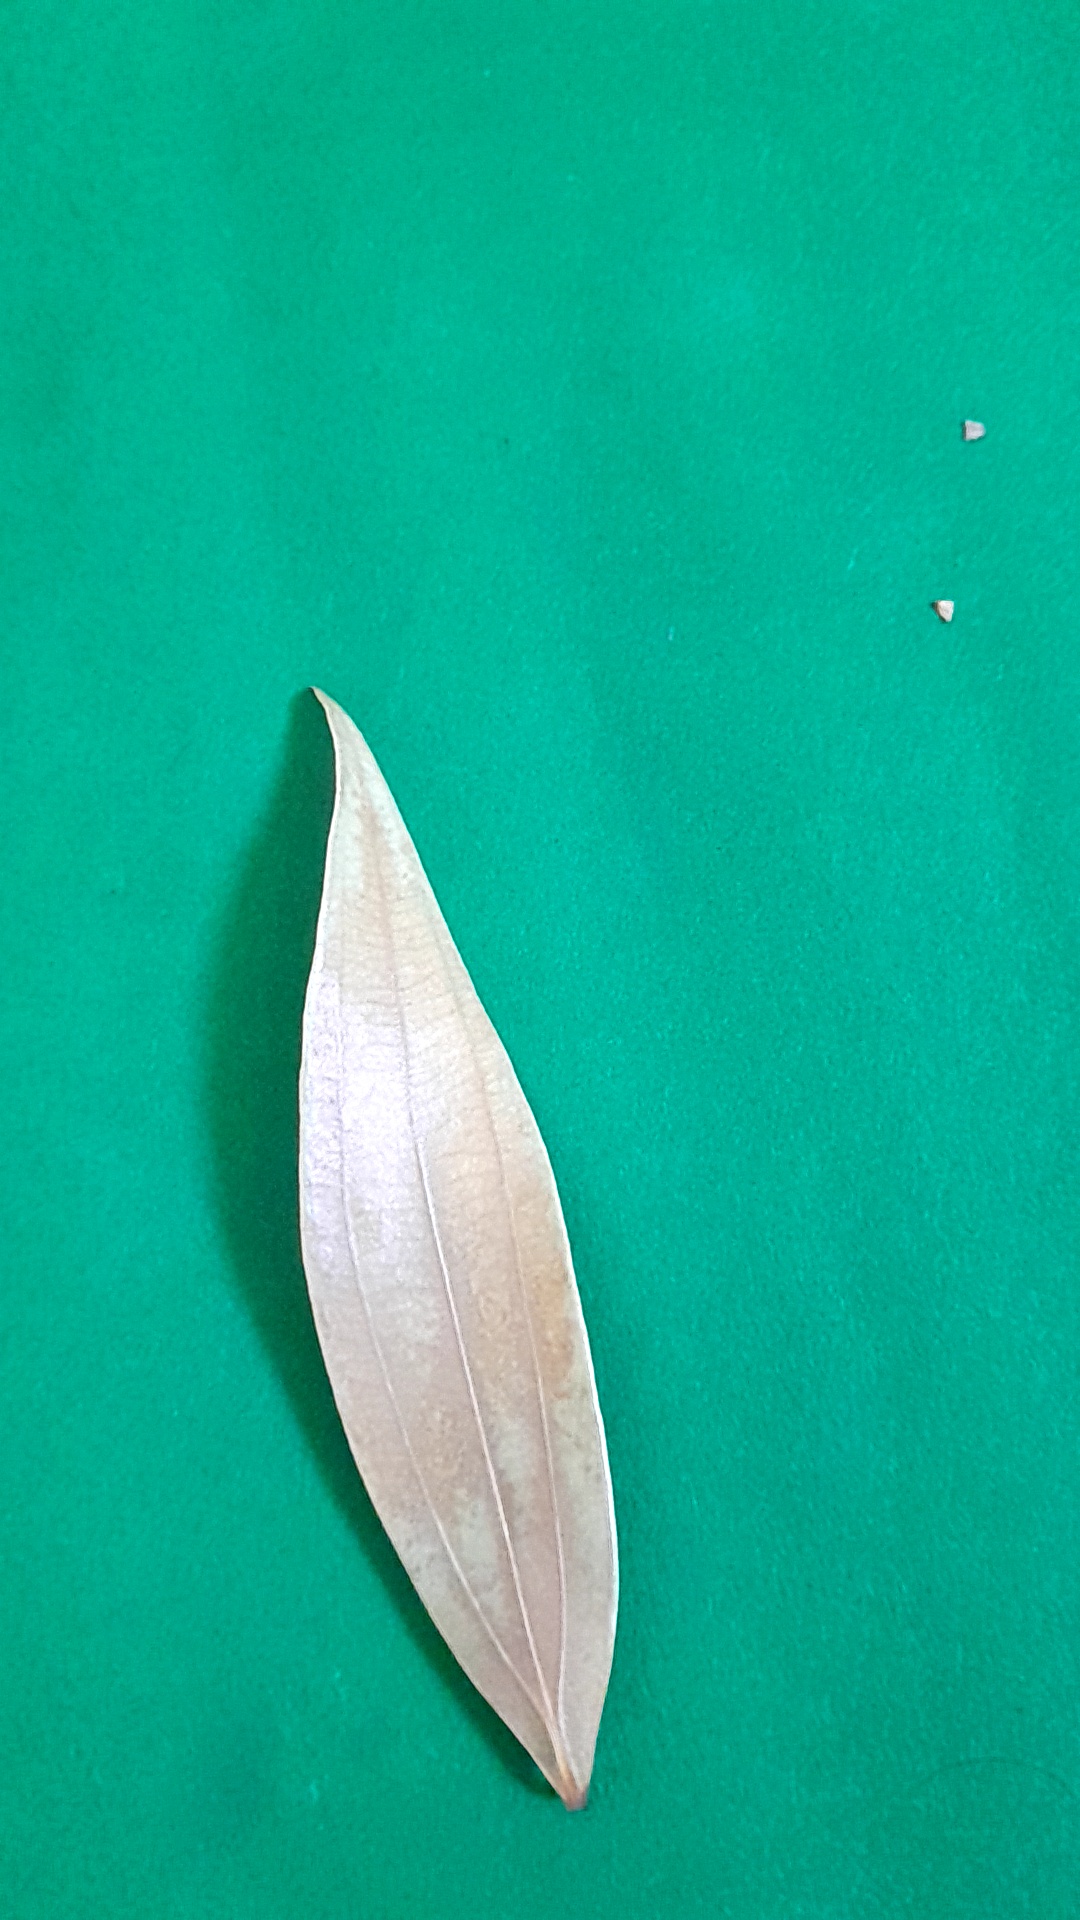
Label: Dry Leaf